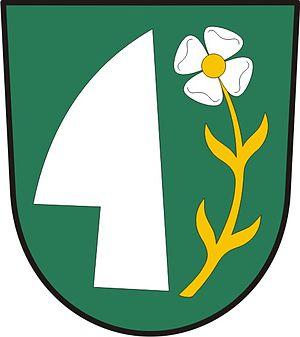
Kravsko est une commune du district de Znojmo dans la région de Moravie-du-Sud, en République tchèque. Sa population s'élevait à 567 habitants en 2019.